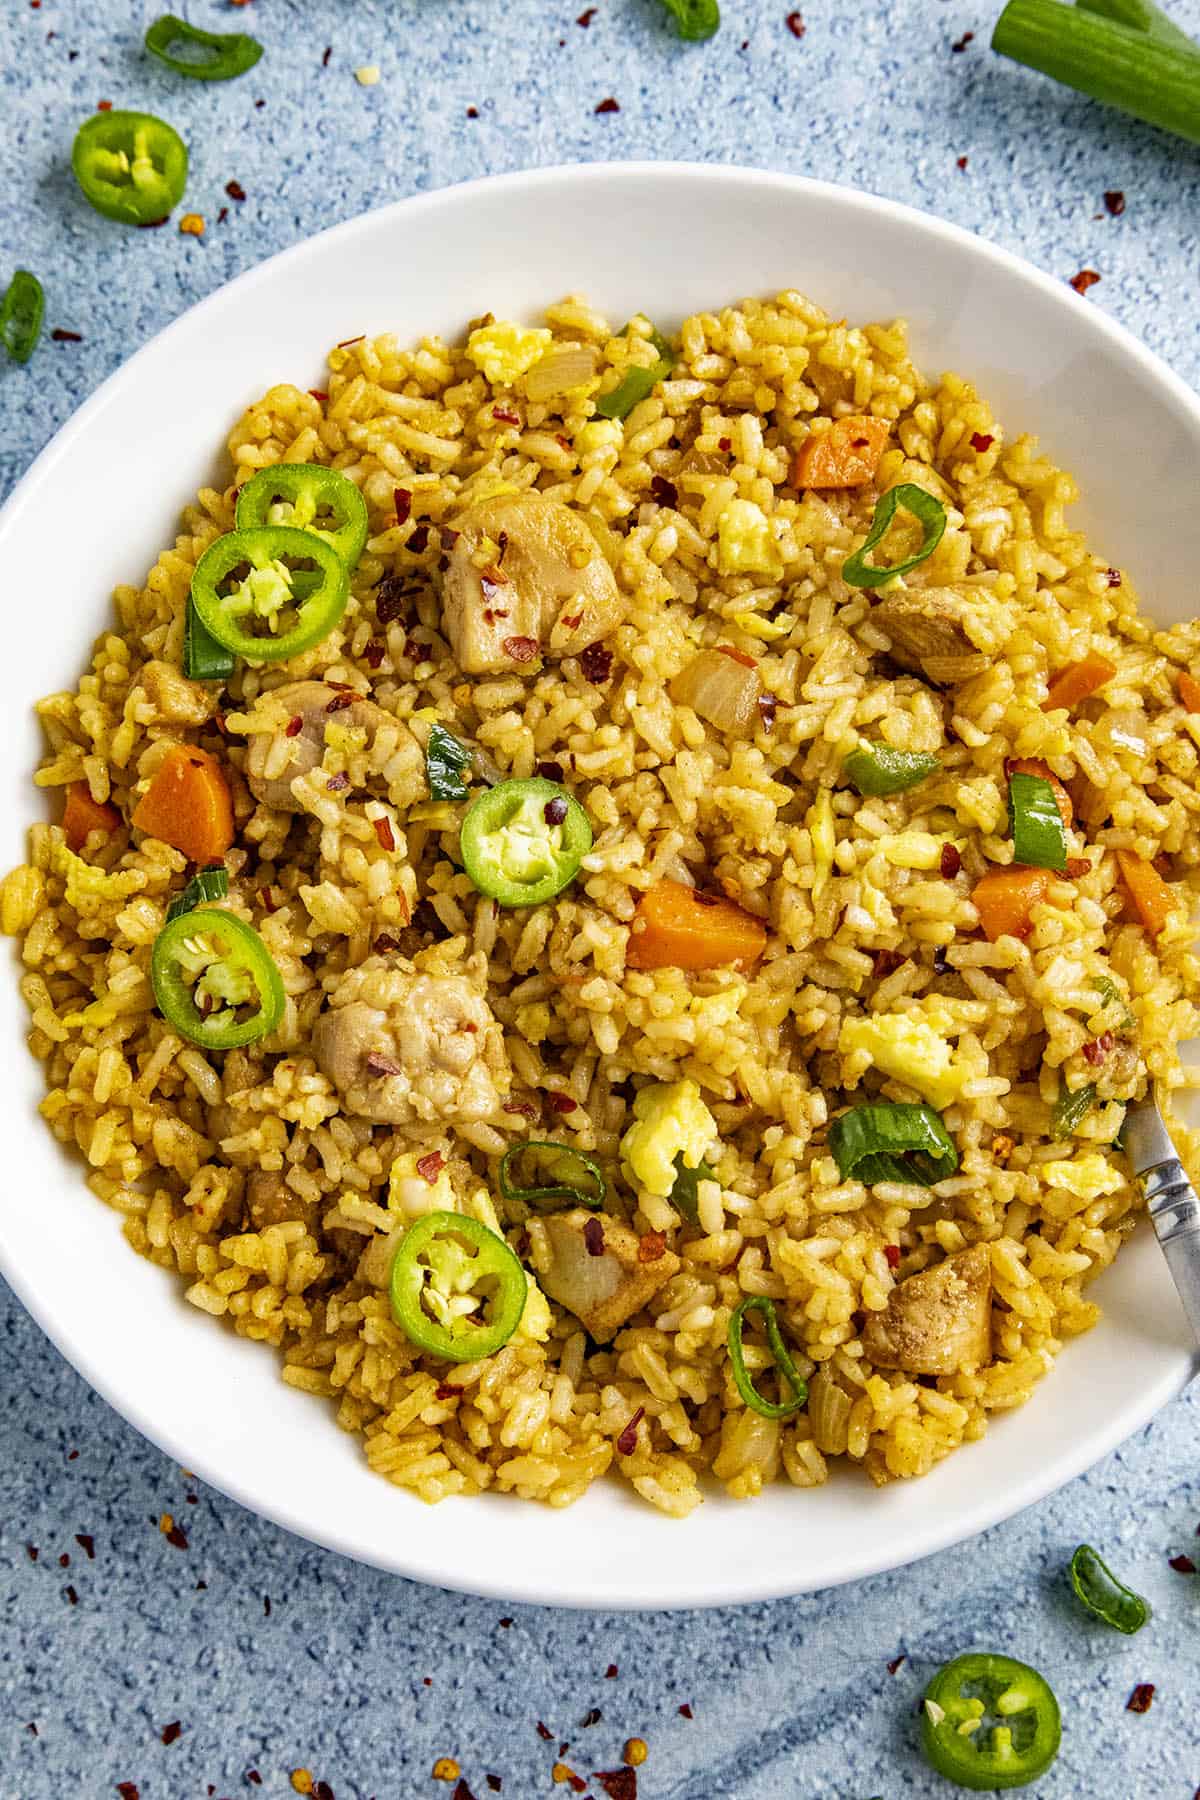
Dish: fried_rice